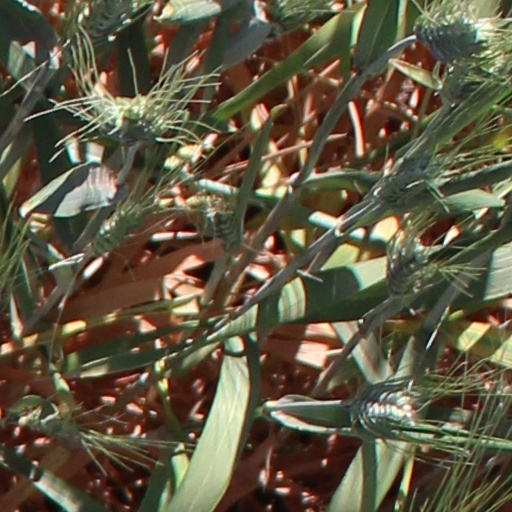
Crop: wheat